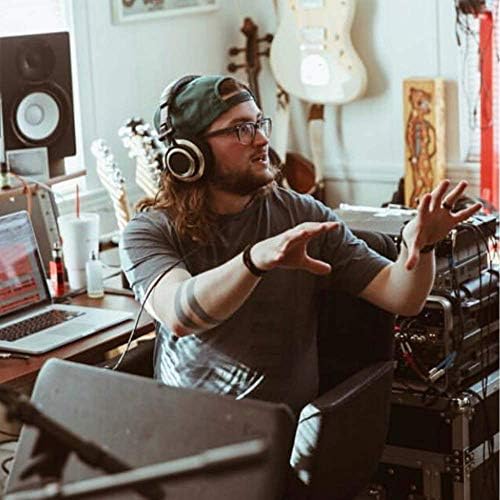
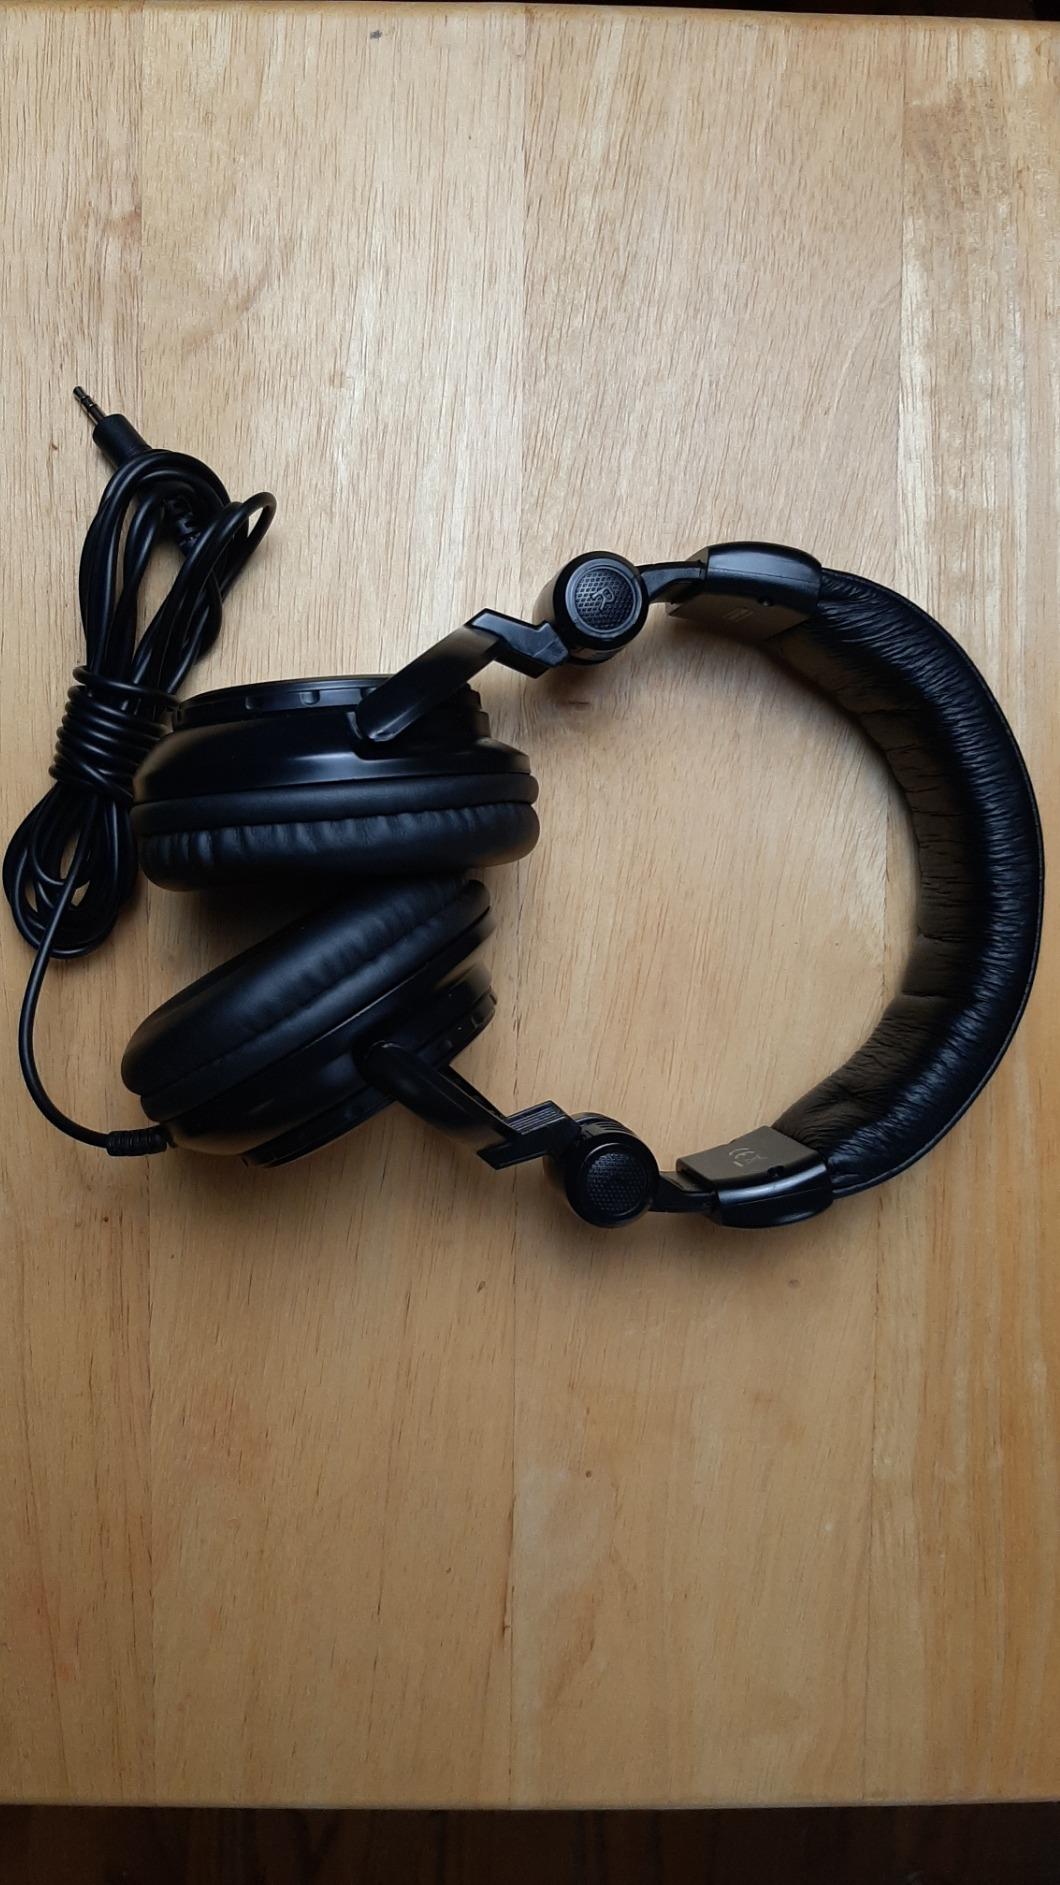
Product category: headphones
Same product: no